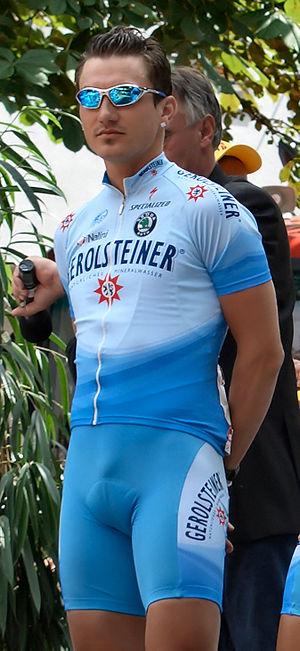
David Kopp, né le 5 janvier 1979 à Bonn, est un coureur cycliste allemand. Il fait ses débuts professionnels en 2001 au sein de l'équipe allemande Deutsche Telekom.